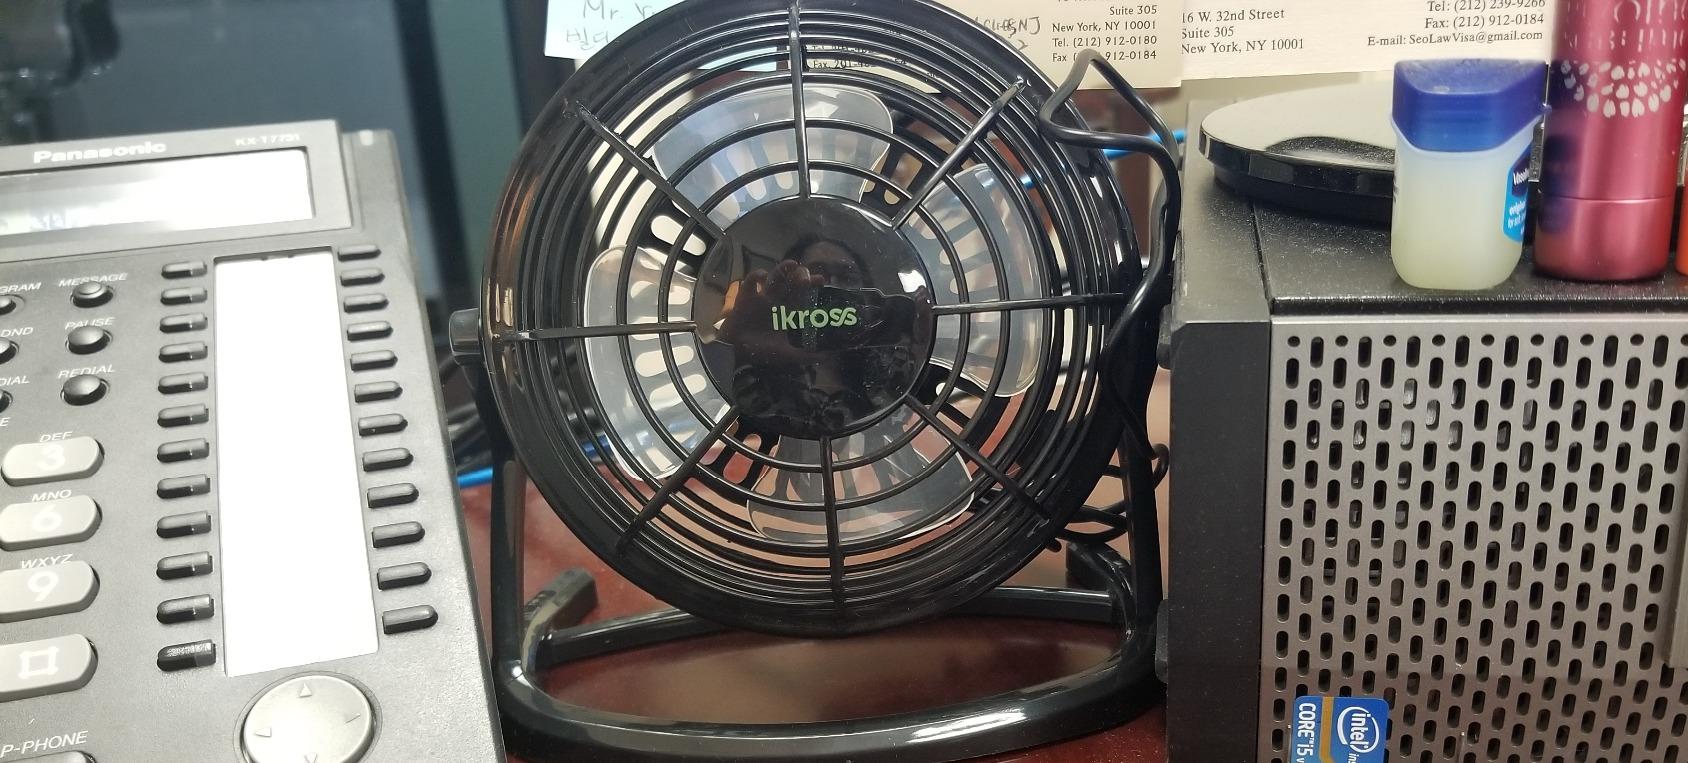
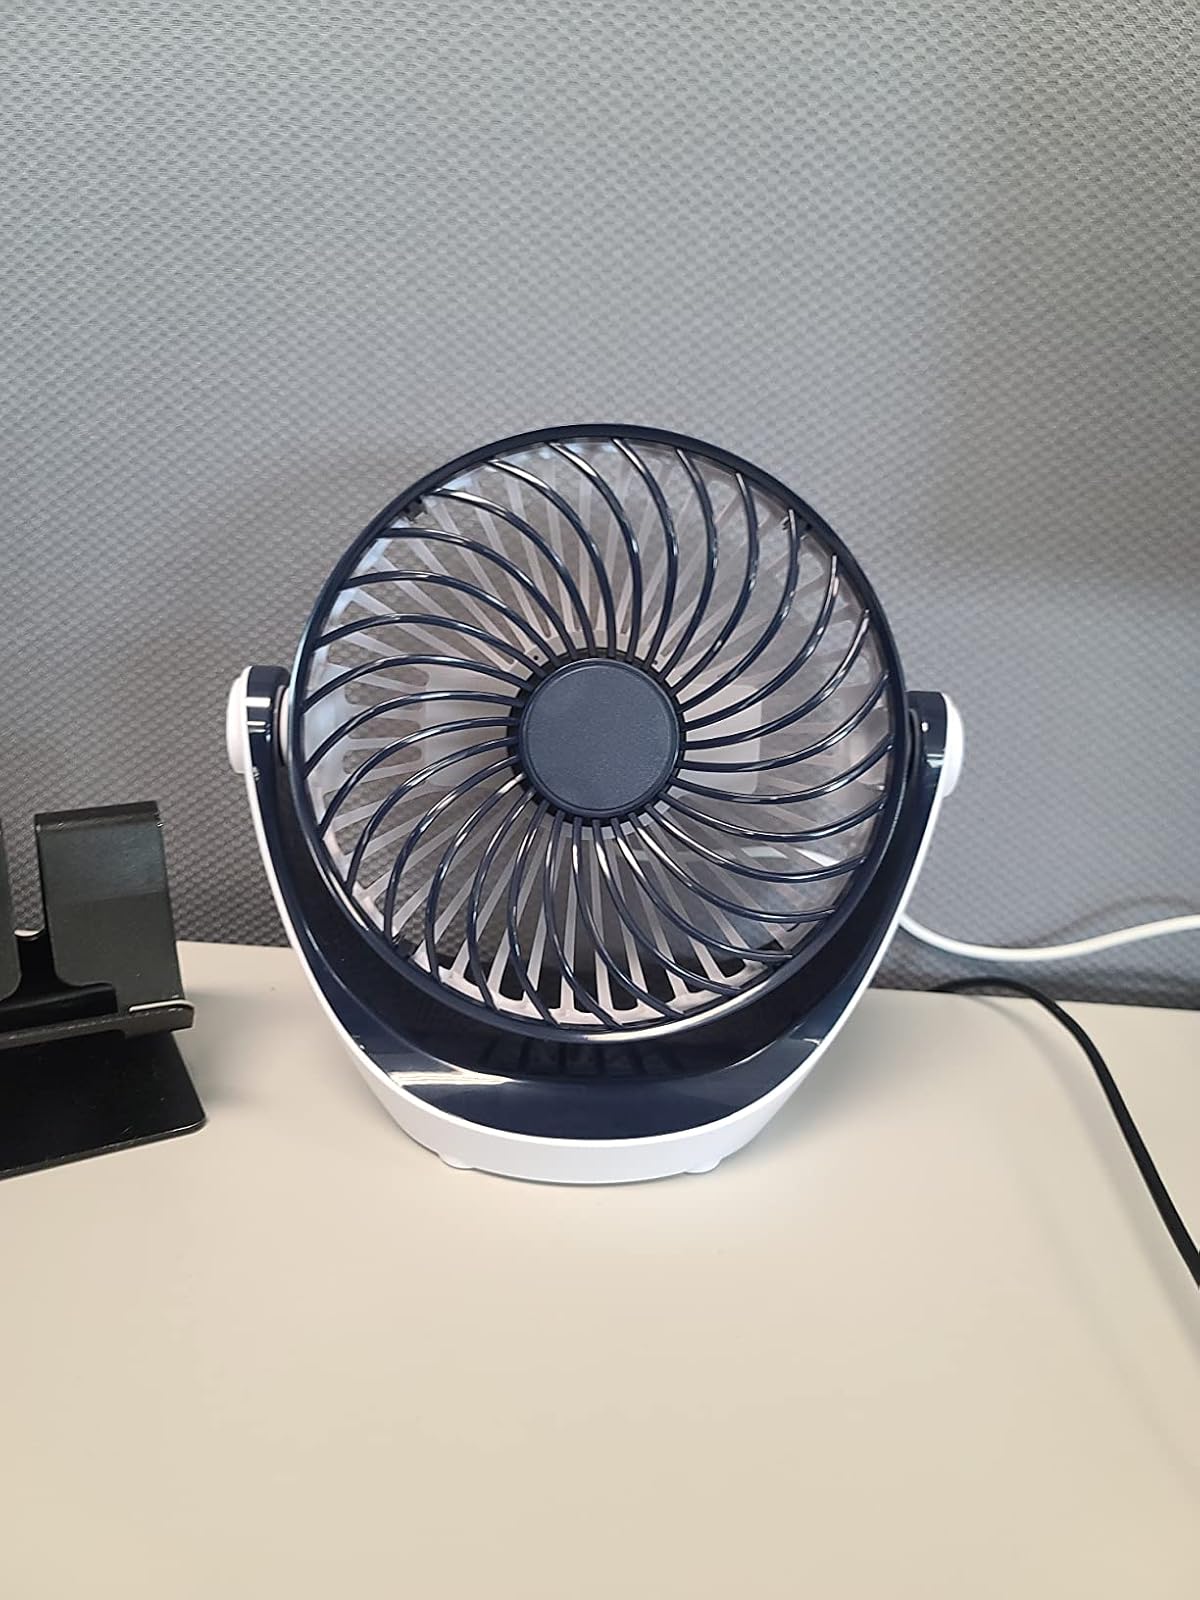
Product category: fan
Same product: no